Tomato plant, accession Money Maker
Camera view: bottom (45 deg); turntable rotation: 300 degrees
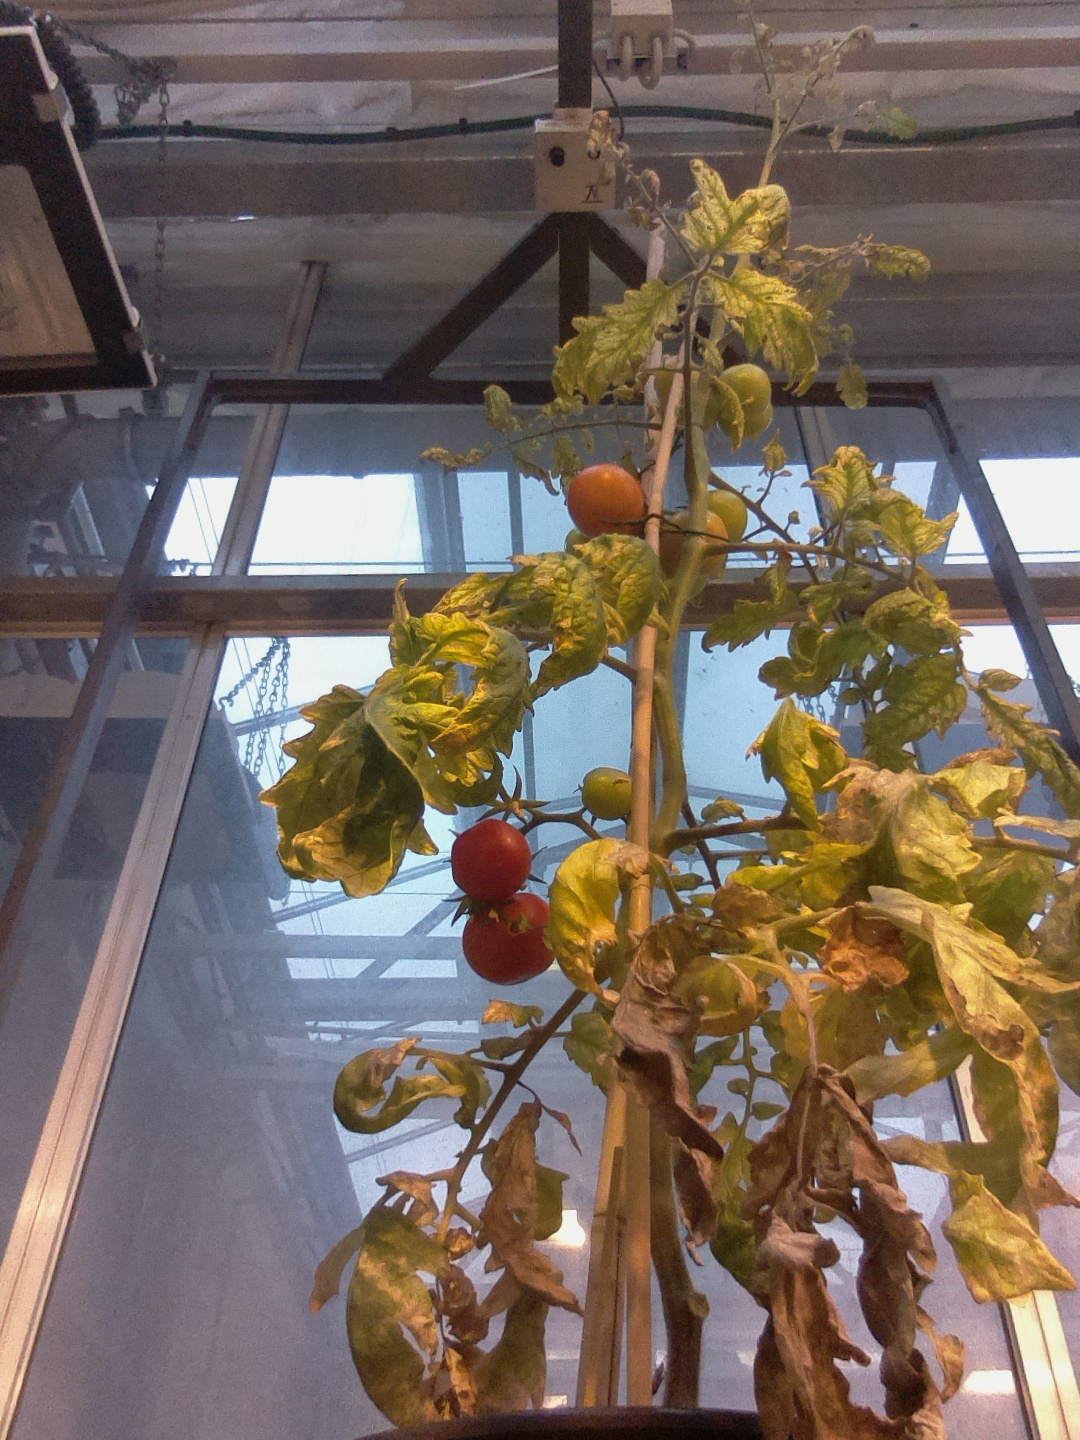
BBCH growth stage 83: 30%-40% of fruits show typical fully ripe color